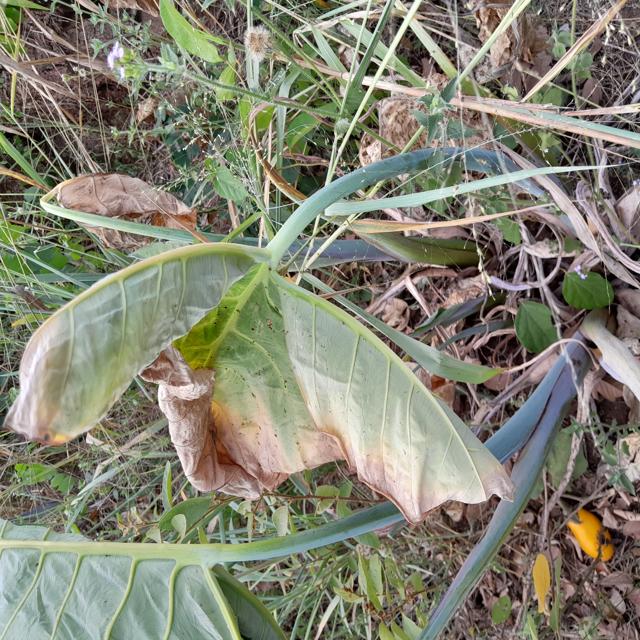
Label: Mid_Blight